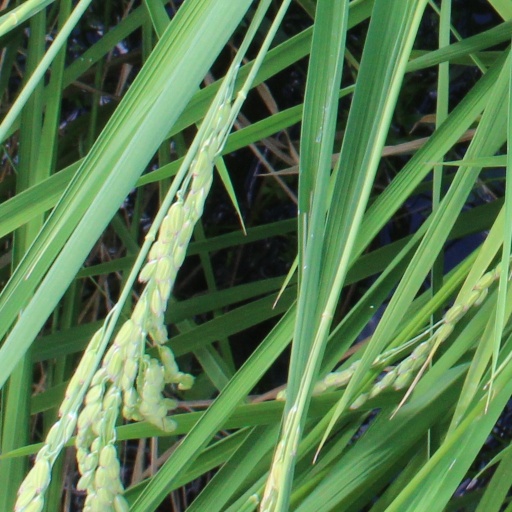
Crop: rice